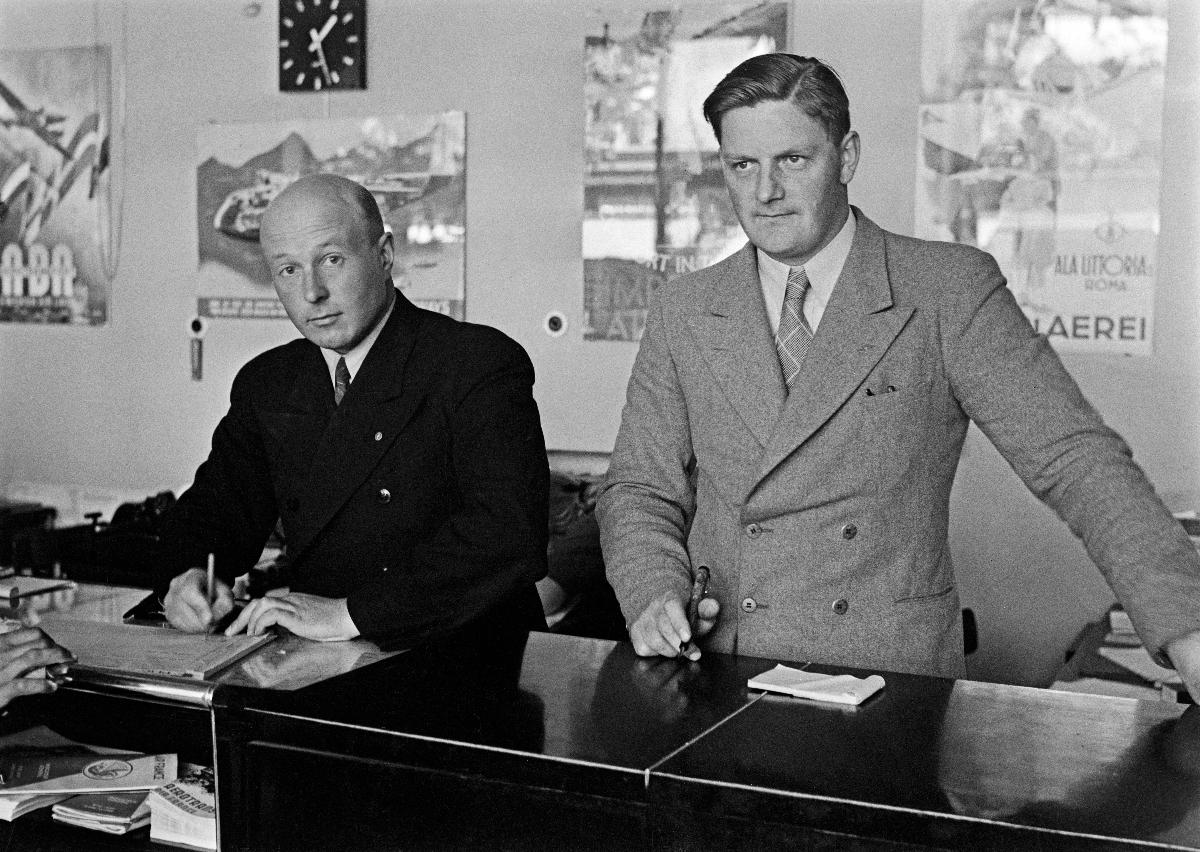
Lentoyhtiö Aeron toimisto
Flygbolaget Aeros byrå; The office of Airline Aero
sisällön kuvaus: Herrat Curt Hellsten ja Tauno Leinola lentoyhtiö Aeron toimistossa Helsingissä 14.7.1939. content description: Misters Curt Hellsten and Tauno Leinola at Airline Aero's office in Helsinki 14.7.1939. innehållsbeskrivning: Herrarna Curt Hellsten och Tauno Leinola i flygbolag Aeros byrå i Helsingfors 14.7.1939.
Kuvaaja: Sundström, Hugo, kuvaaja
Vuosi: 1939
Paikka: Suomi, Uusimaa, Helsinki
Aiheet: HBL; toimistot; lentoyhtiöt; henkilöstö; offices; airlines; staff; travel; air traffic; agencies; personnel; kontor; flygbolag; personal; resor; flygresor; byråer